Pray the Devil Back to Hell

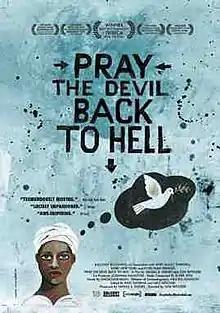
Theatrical Poster

Pray the Devil Back to Hell is a 2008 American documentary film directed by Gini Reticker and produced by Abigail Disney. The film premiered at the 2008 Tribeca Film Festival, where it won the award for Best Documentary. The film had its theatrical release in New York City on November 7, 2008. It had cumulative gross worldwide of $90,066.